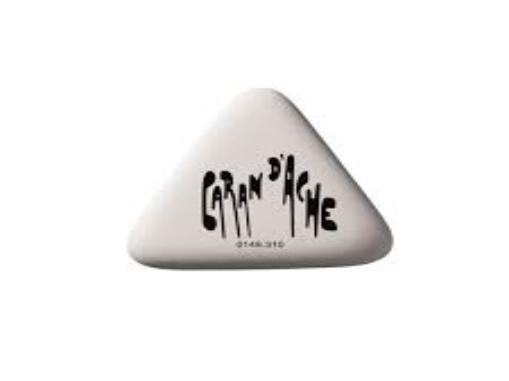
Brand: caran d'ache
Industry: Necessities